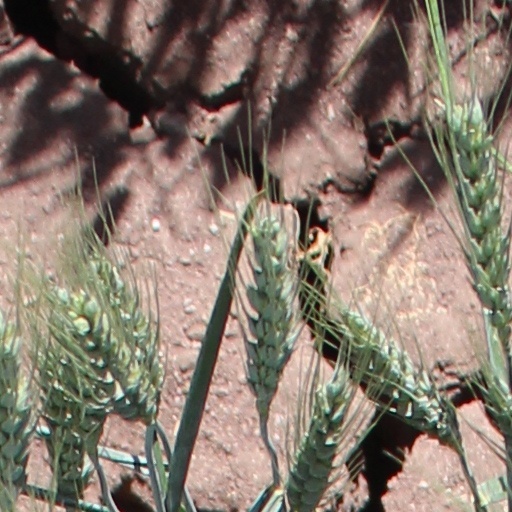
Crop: wheat